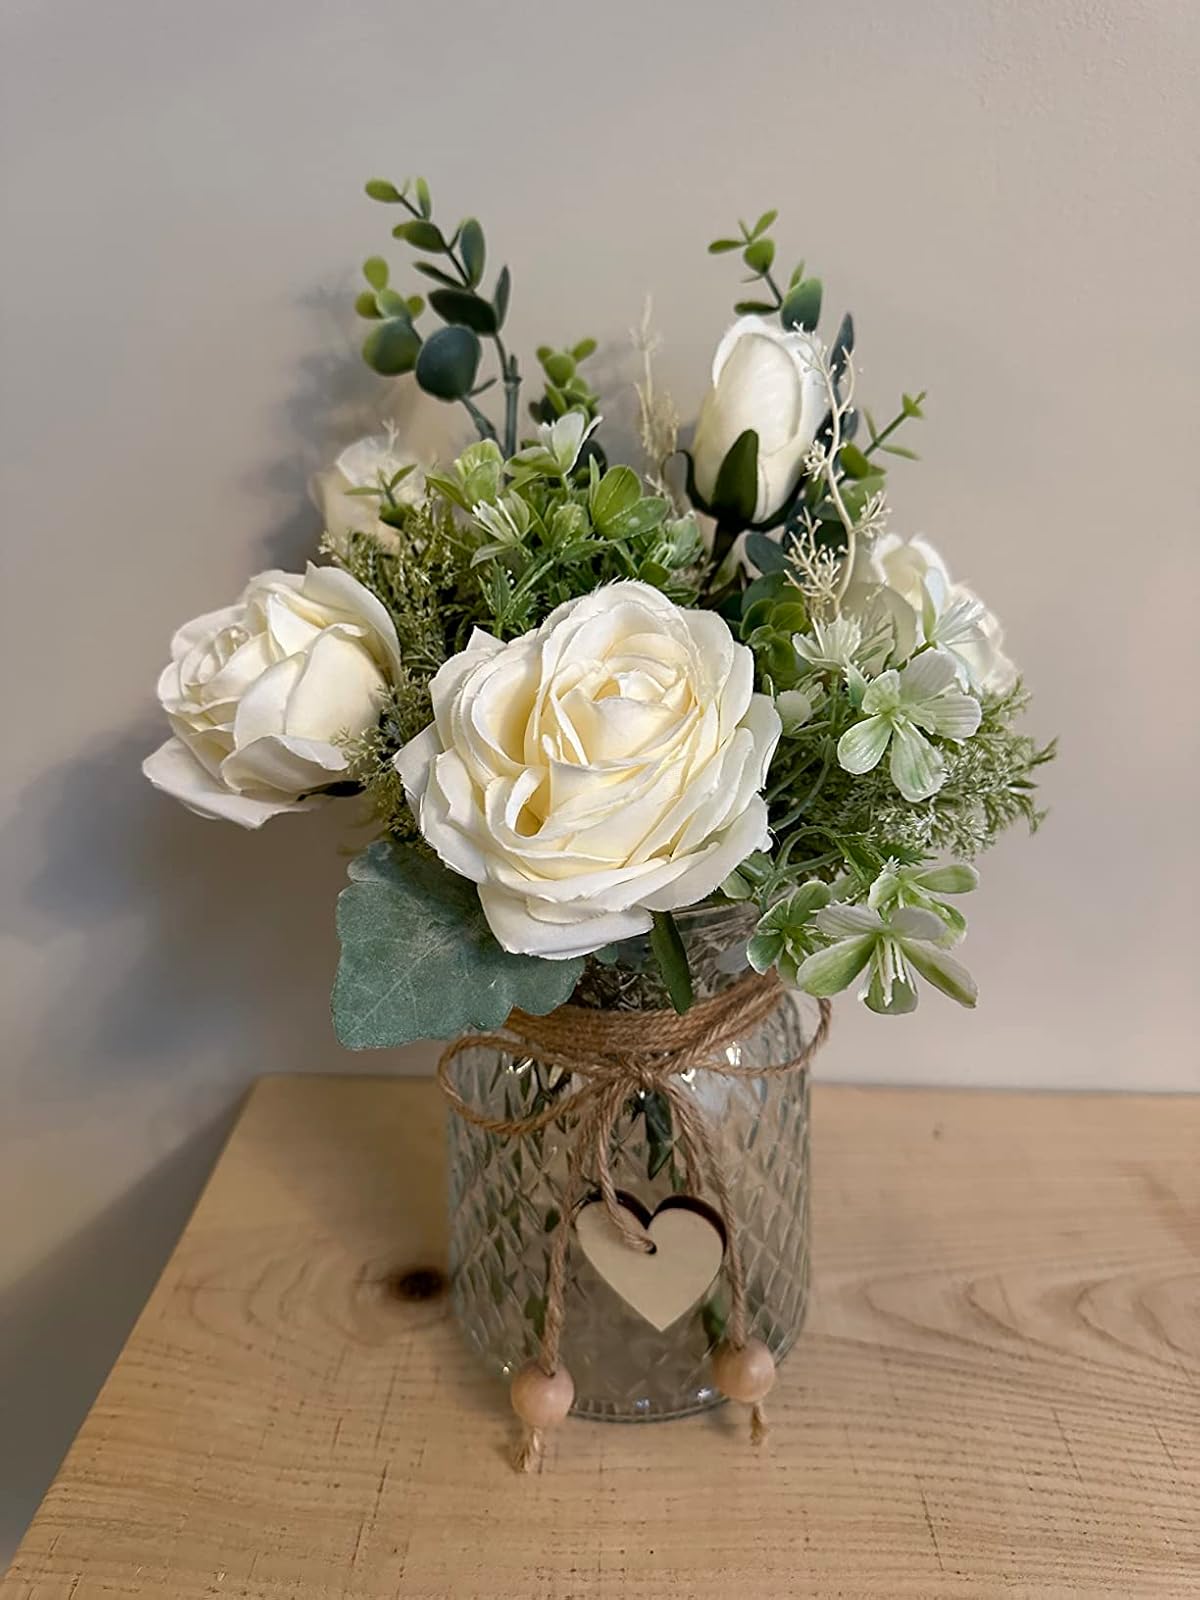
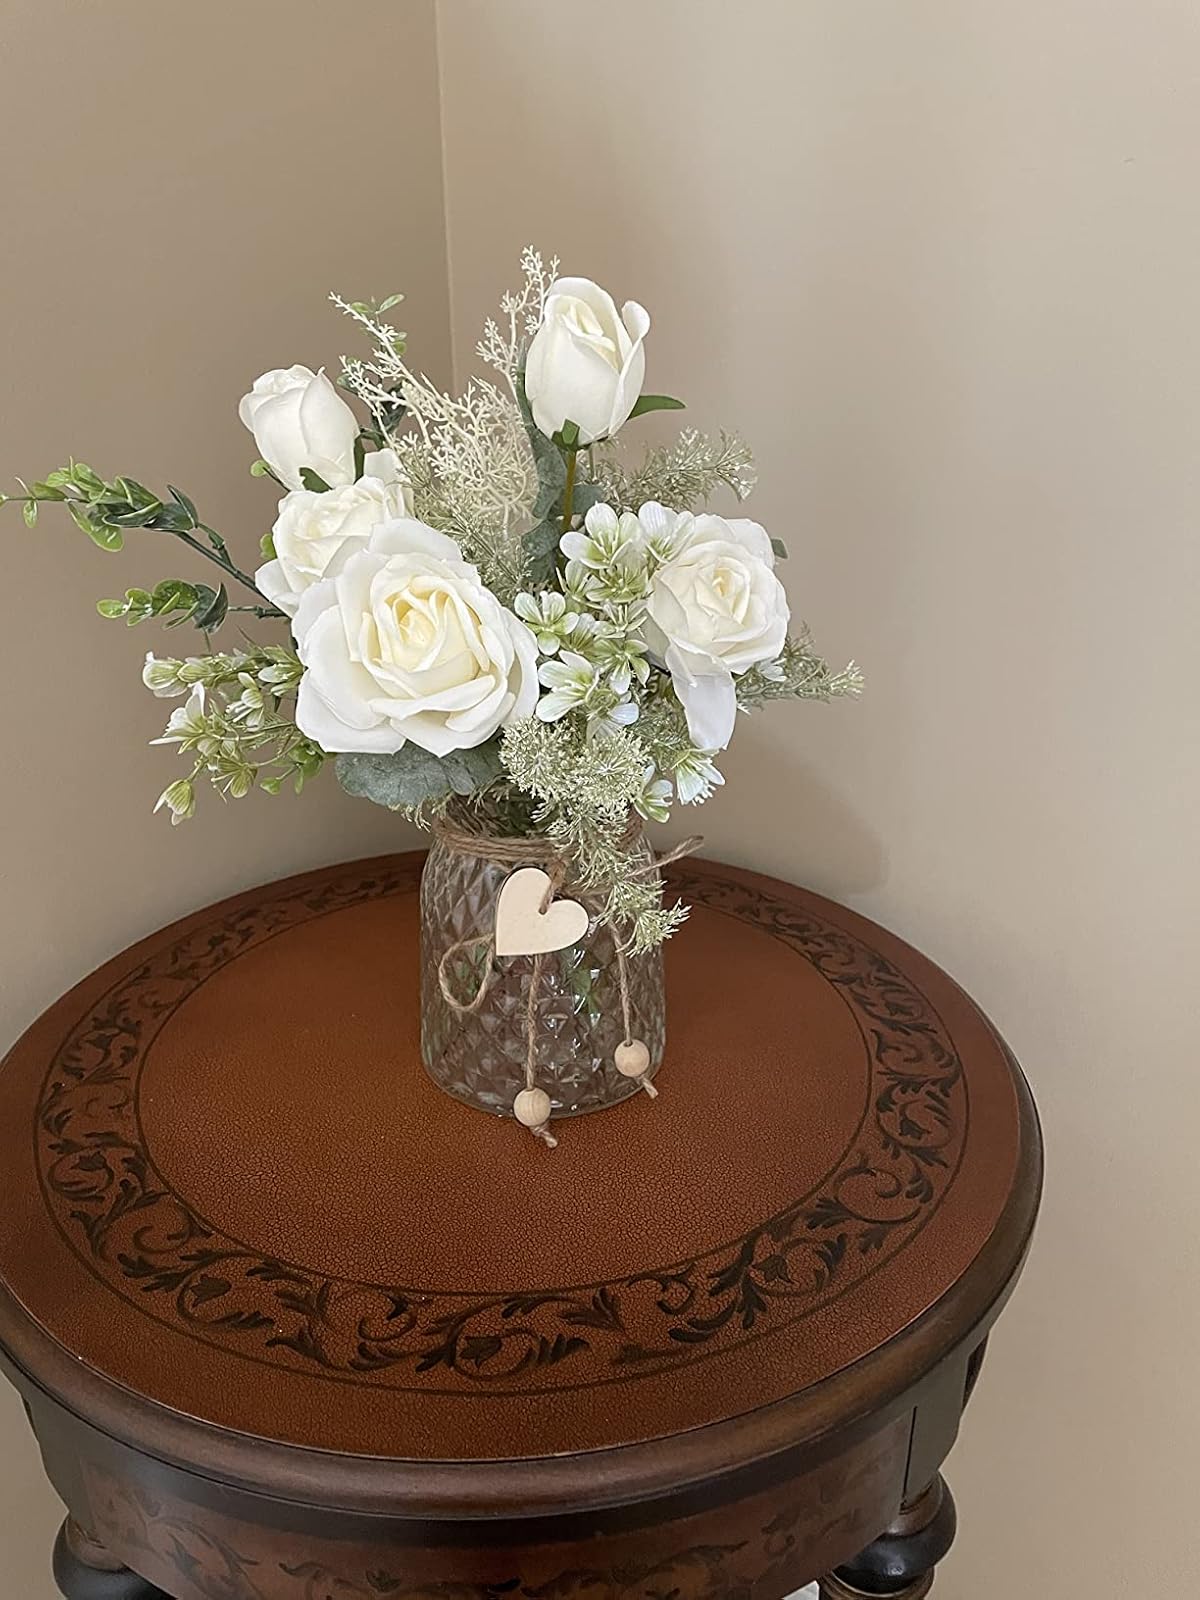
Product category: vase
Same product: yes